Peretz Centre for Secular Jewish Culture

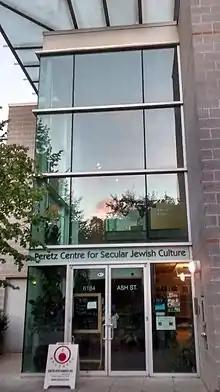
The Peretz Centre

The Peretz Centre for Secular Jewish Culture is a centre for secular Jewish culture and humanistic Judaism in Vancouver, British Columbia.